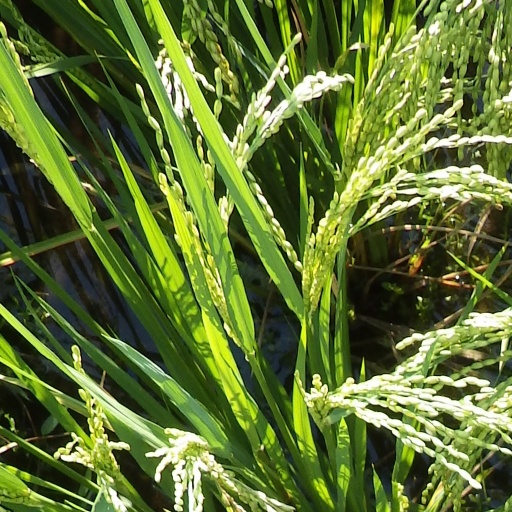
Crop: rice